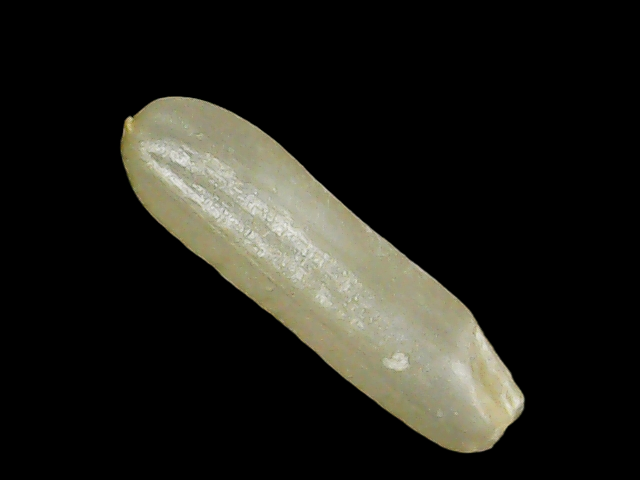
Rice variety: Binadhan21